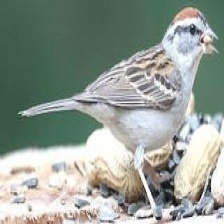
Species: CHIPPING SPARROW
Scientific name: SPIZELLA PASSERINA